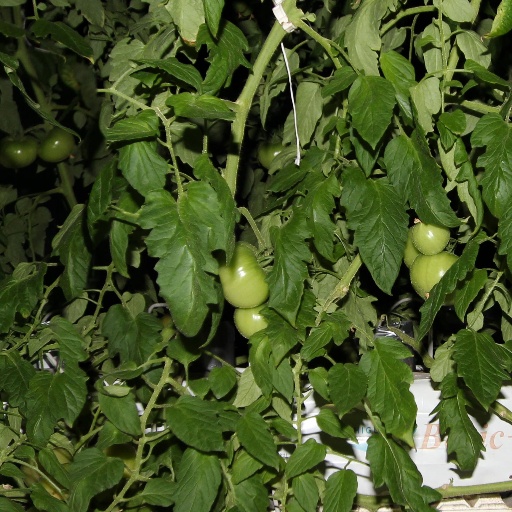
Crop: tomato